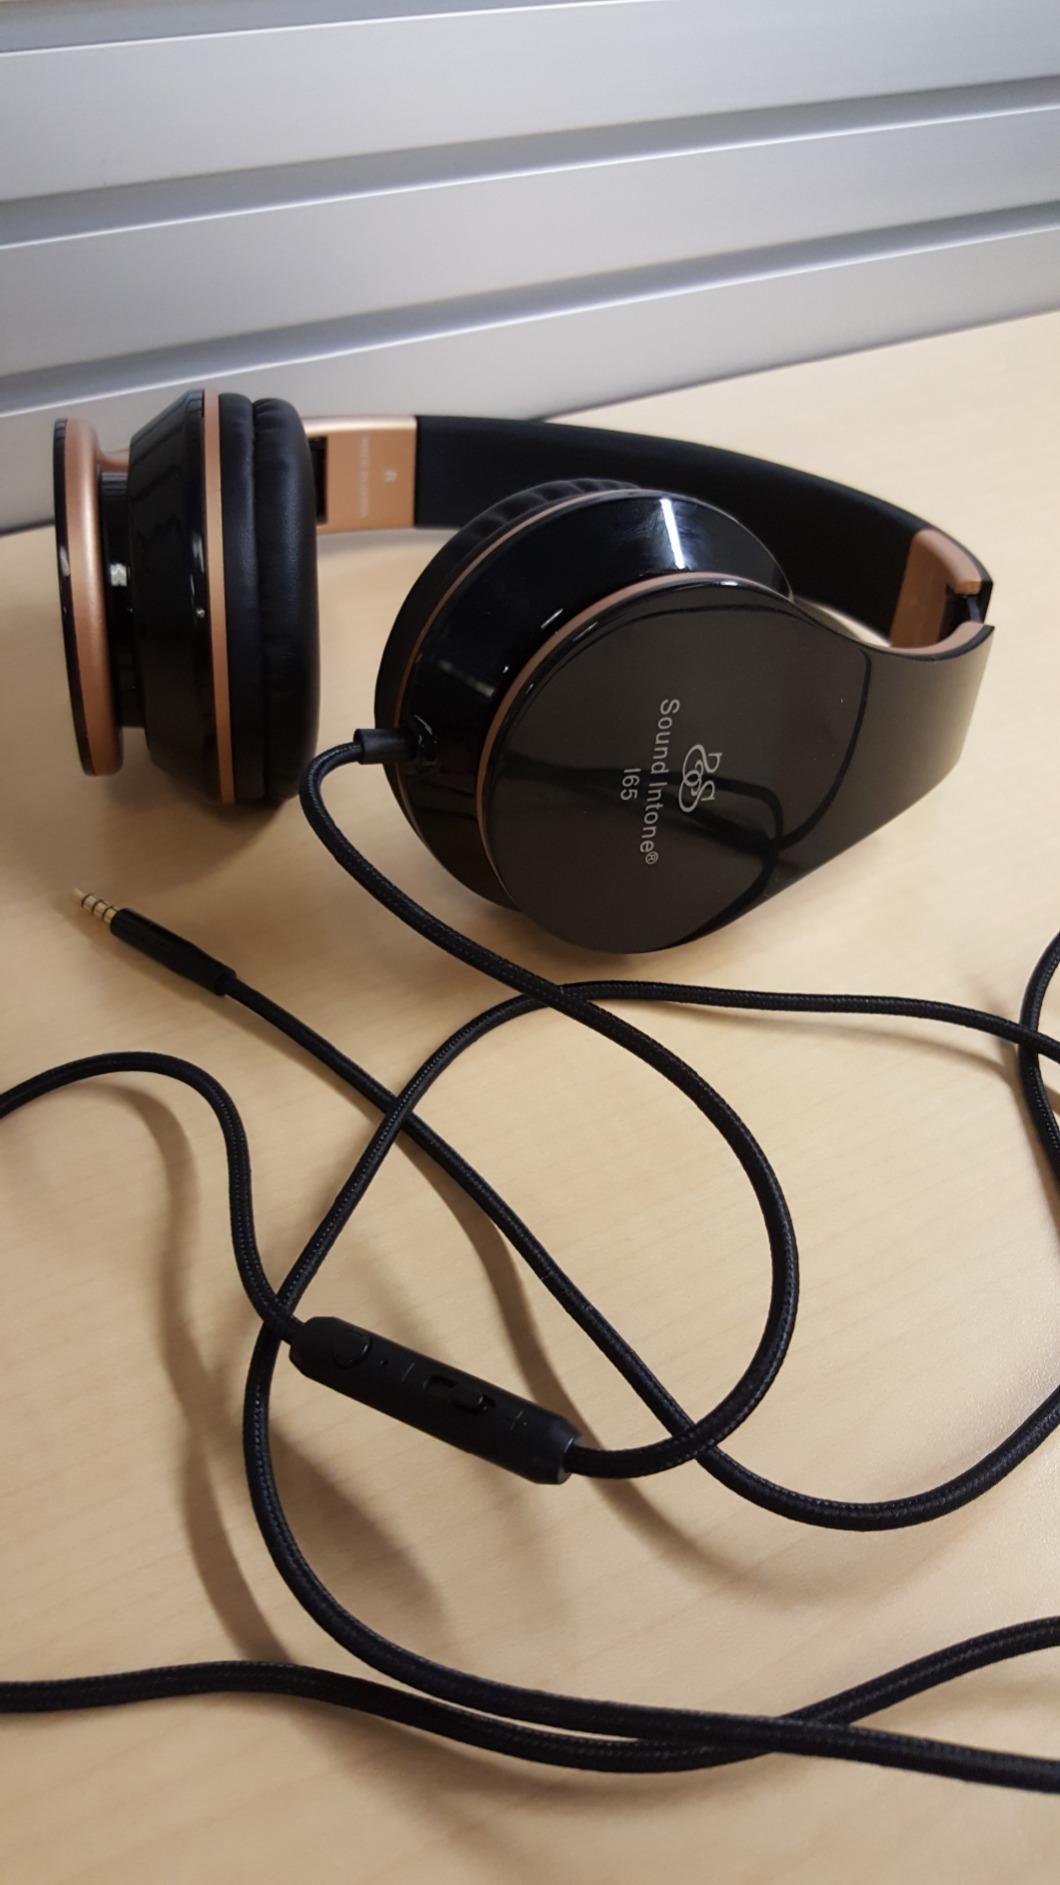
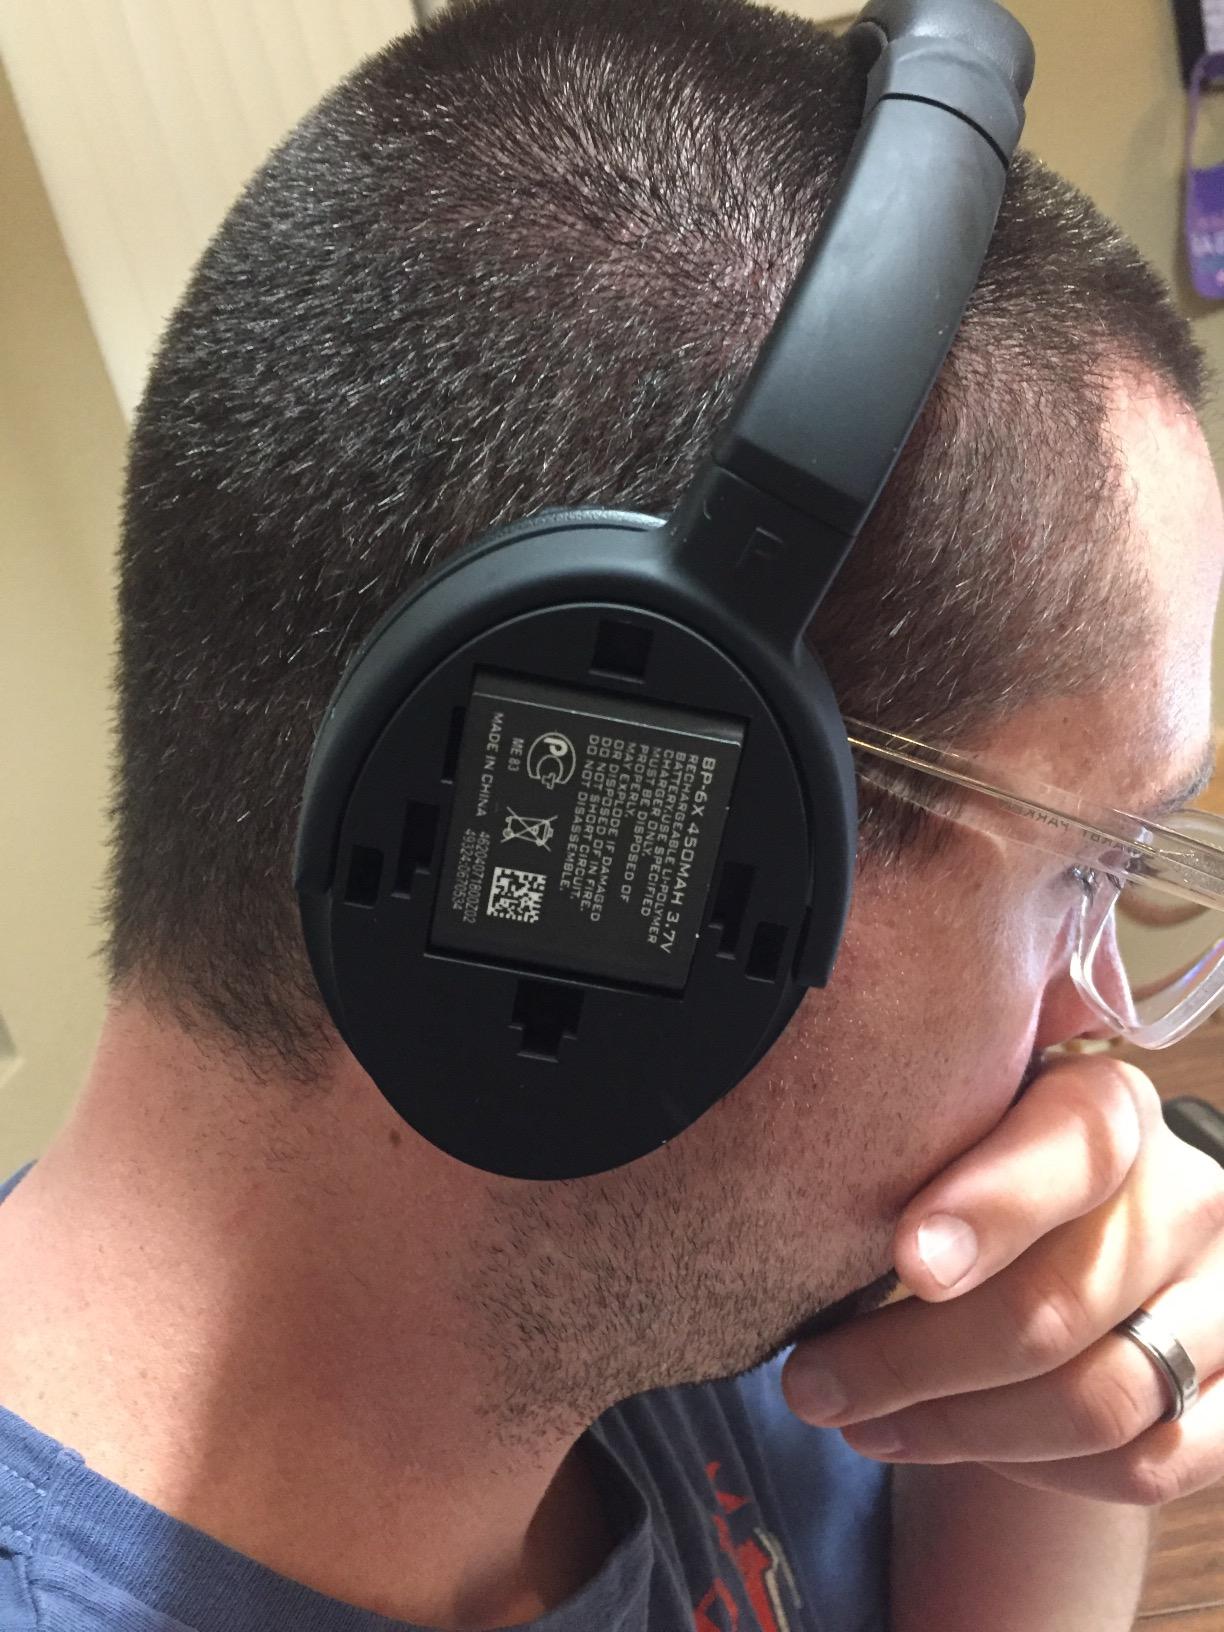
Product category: headphones
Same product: no